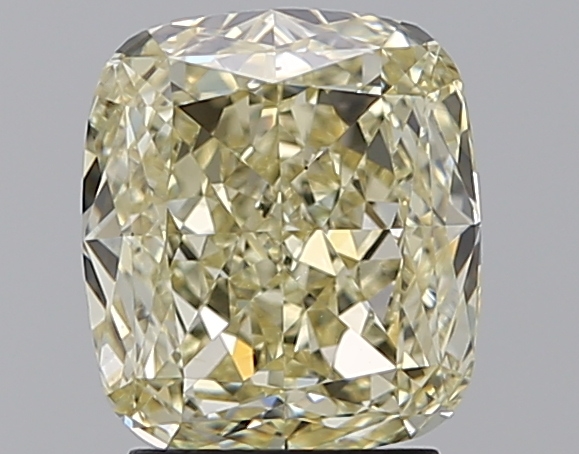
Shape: cushion
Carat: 2.51
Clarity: VS2
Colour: U-V
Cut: GD
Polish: VG
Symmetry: VG
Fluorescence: M
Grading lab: GIA
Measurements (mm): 8.6 x 7.65 x 4.34